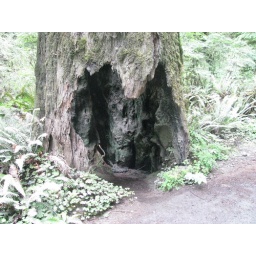
Burned out tree in the Jedediah Smith forest